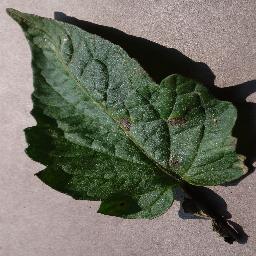
Label: Tomato___Late_blight